Johann Geiler von Kaysersberg

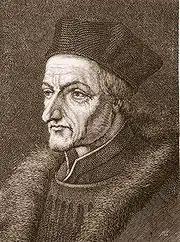
Johann Geiler

Johann Geiler von Kaysersberg (16 March 1445 – 10 March 1510) was a priest, considered one of the greatest of the popular preachers of the 15th century. He was closely connected with the Renaissance humanists of Strasbourg, whose leader was the well-known Jakob Wimpfeling (1450–1528), called "the educator of Germany". Like Wimpfeling, Geiler was a secular priest; both fought the ecclesiastical abuses of the age, but not in the spirit of Martin Luther and his adherents. They looked, instead, for salvation and preservation only in the restoration of Christian morals in Church and State through the faithful maintenance of the doctrines of the Church. However the moral reforms of Johann Geiler laid the groundwork for the Protestant reformation in Strasbourg.